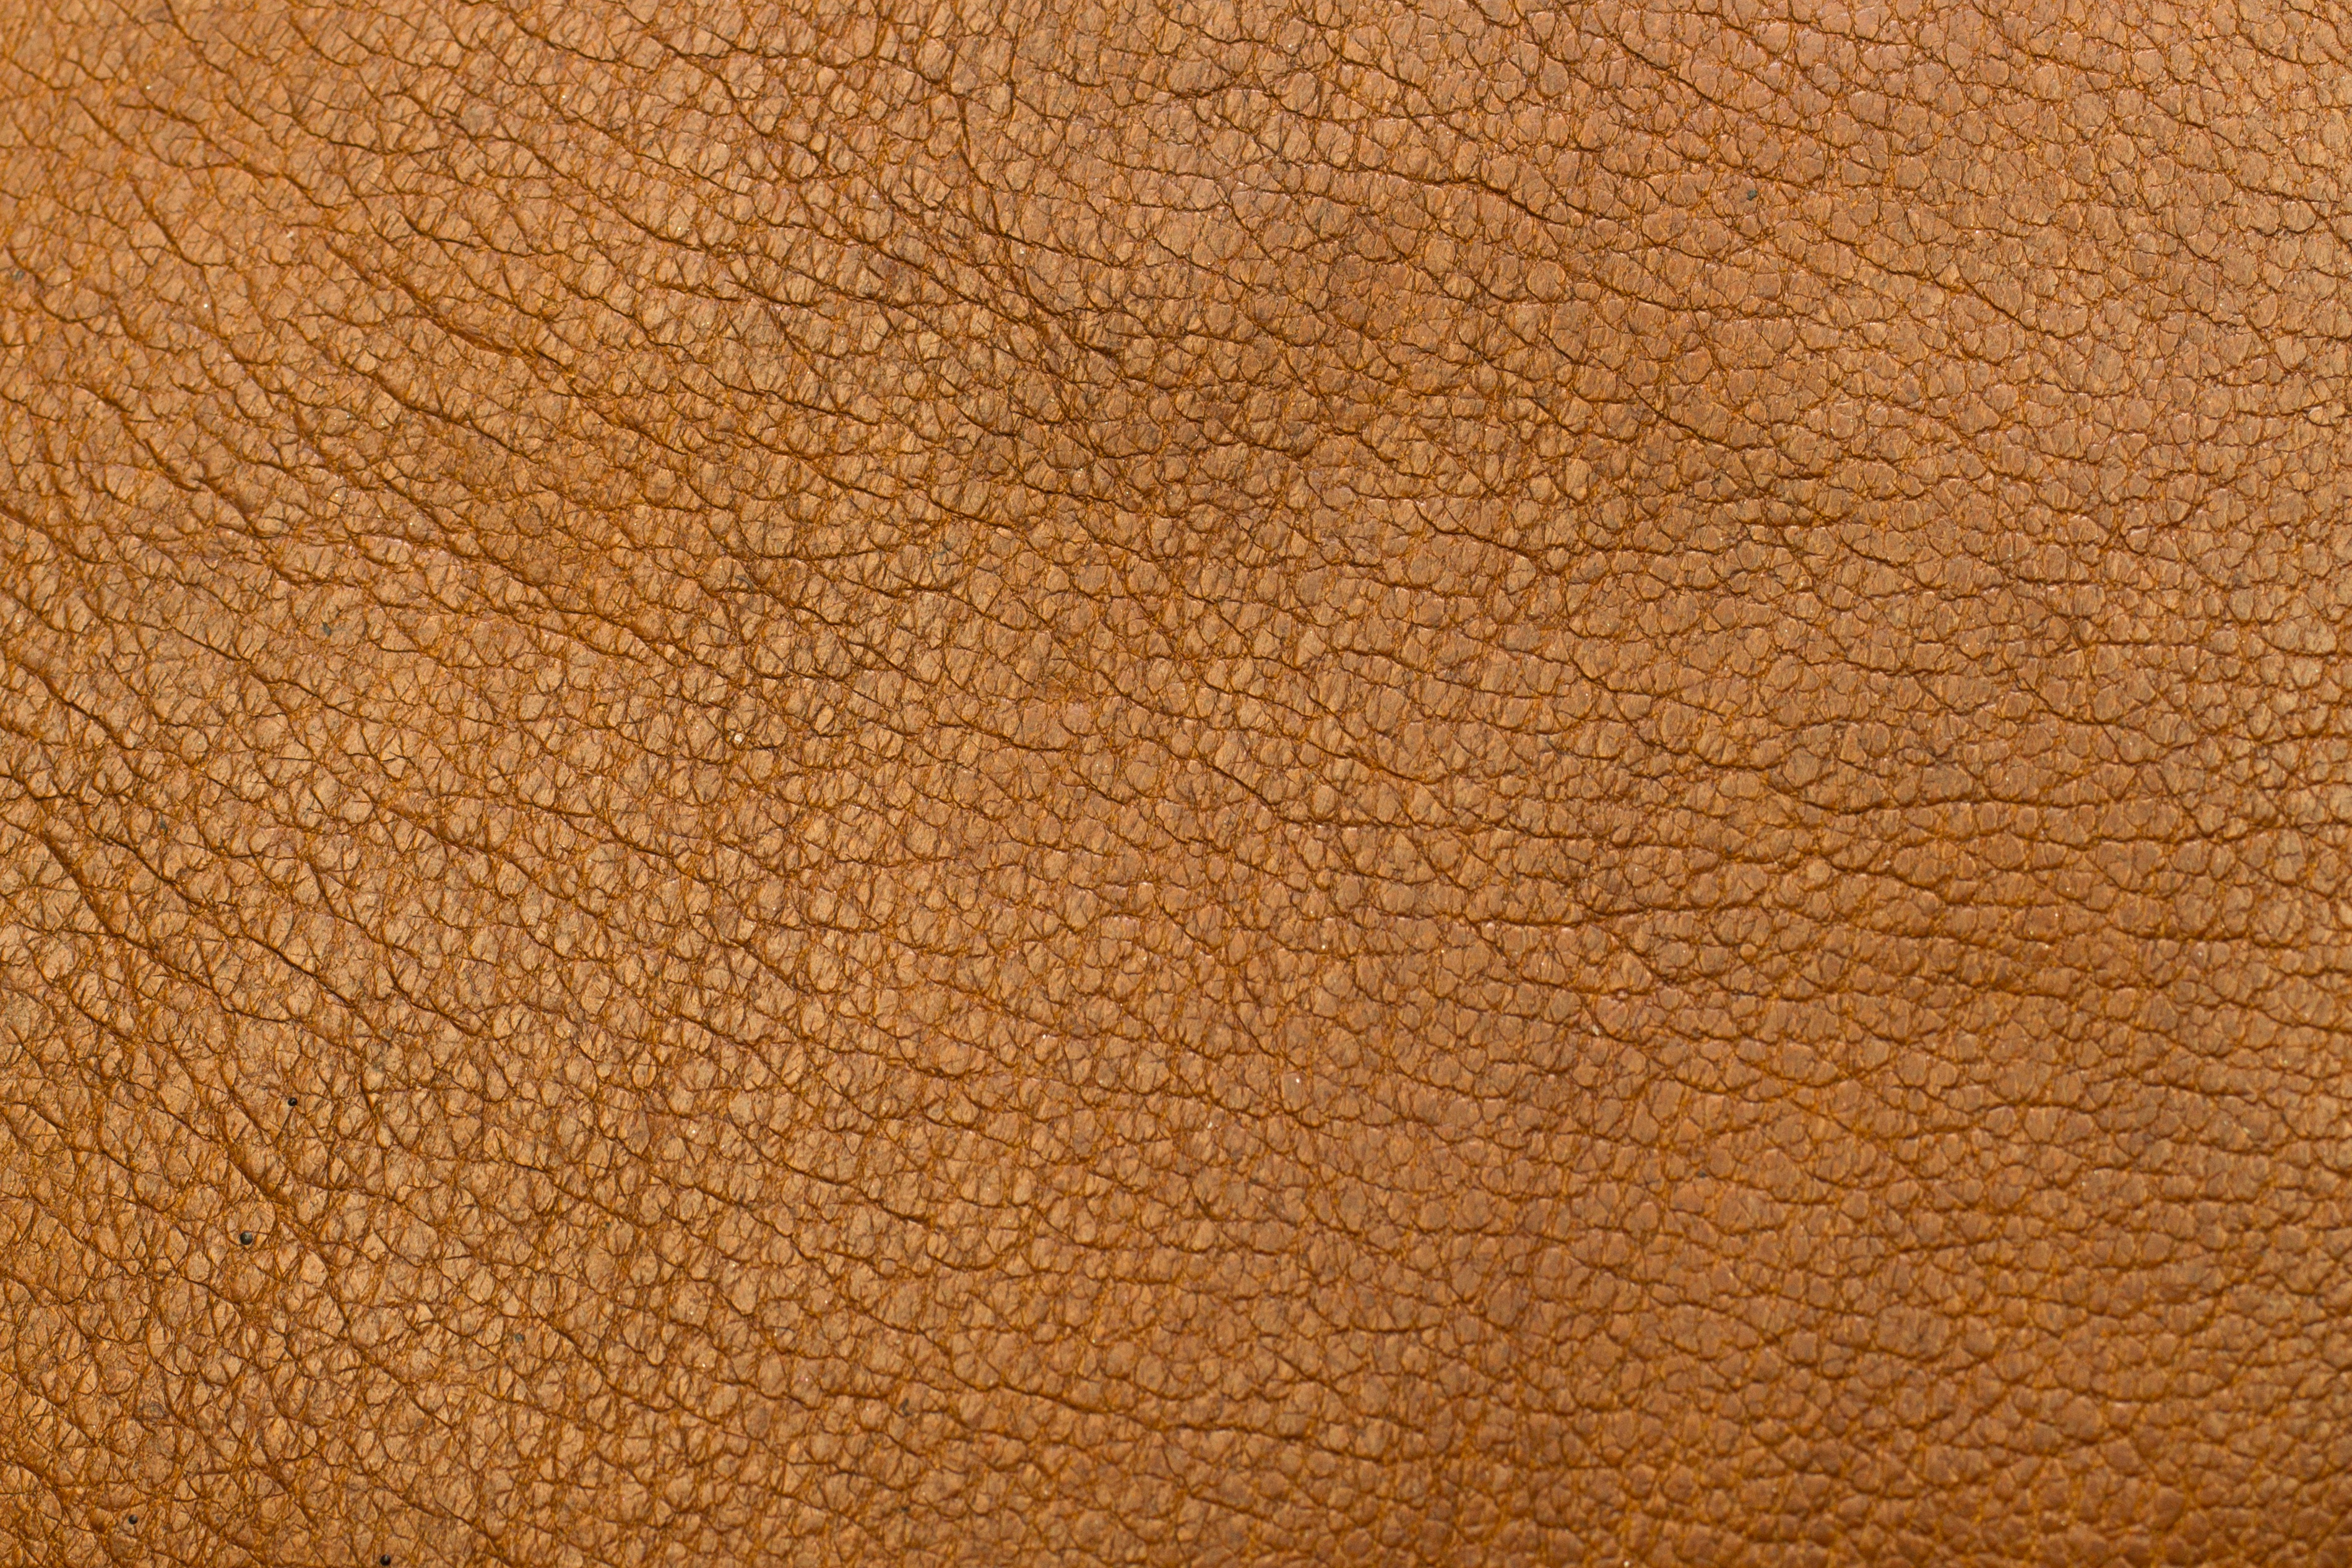
background, brown, closeup, colors, design, element, fashion, glamour, leather, macro, material, pattern, structure, style, texture, textured